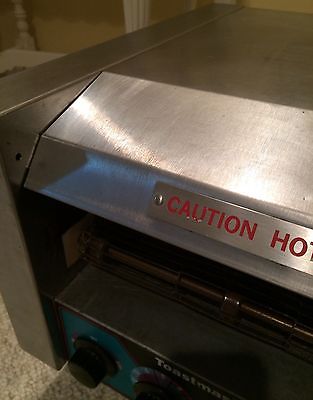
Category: toaster